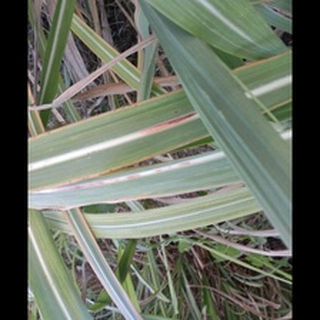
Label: sugarcane_red_rot